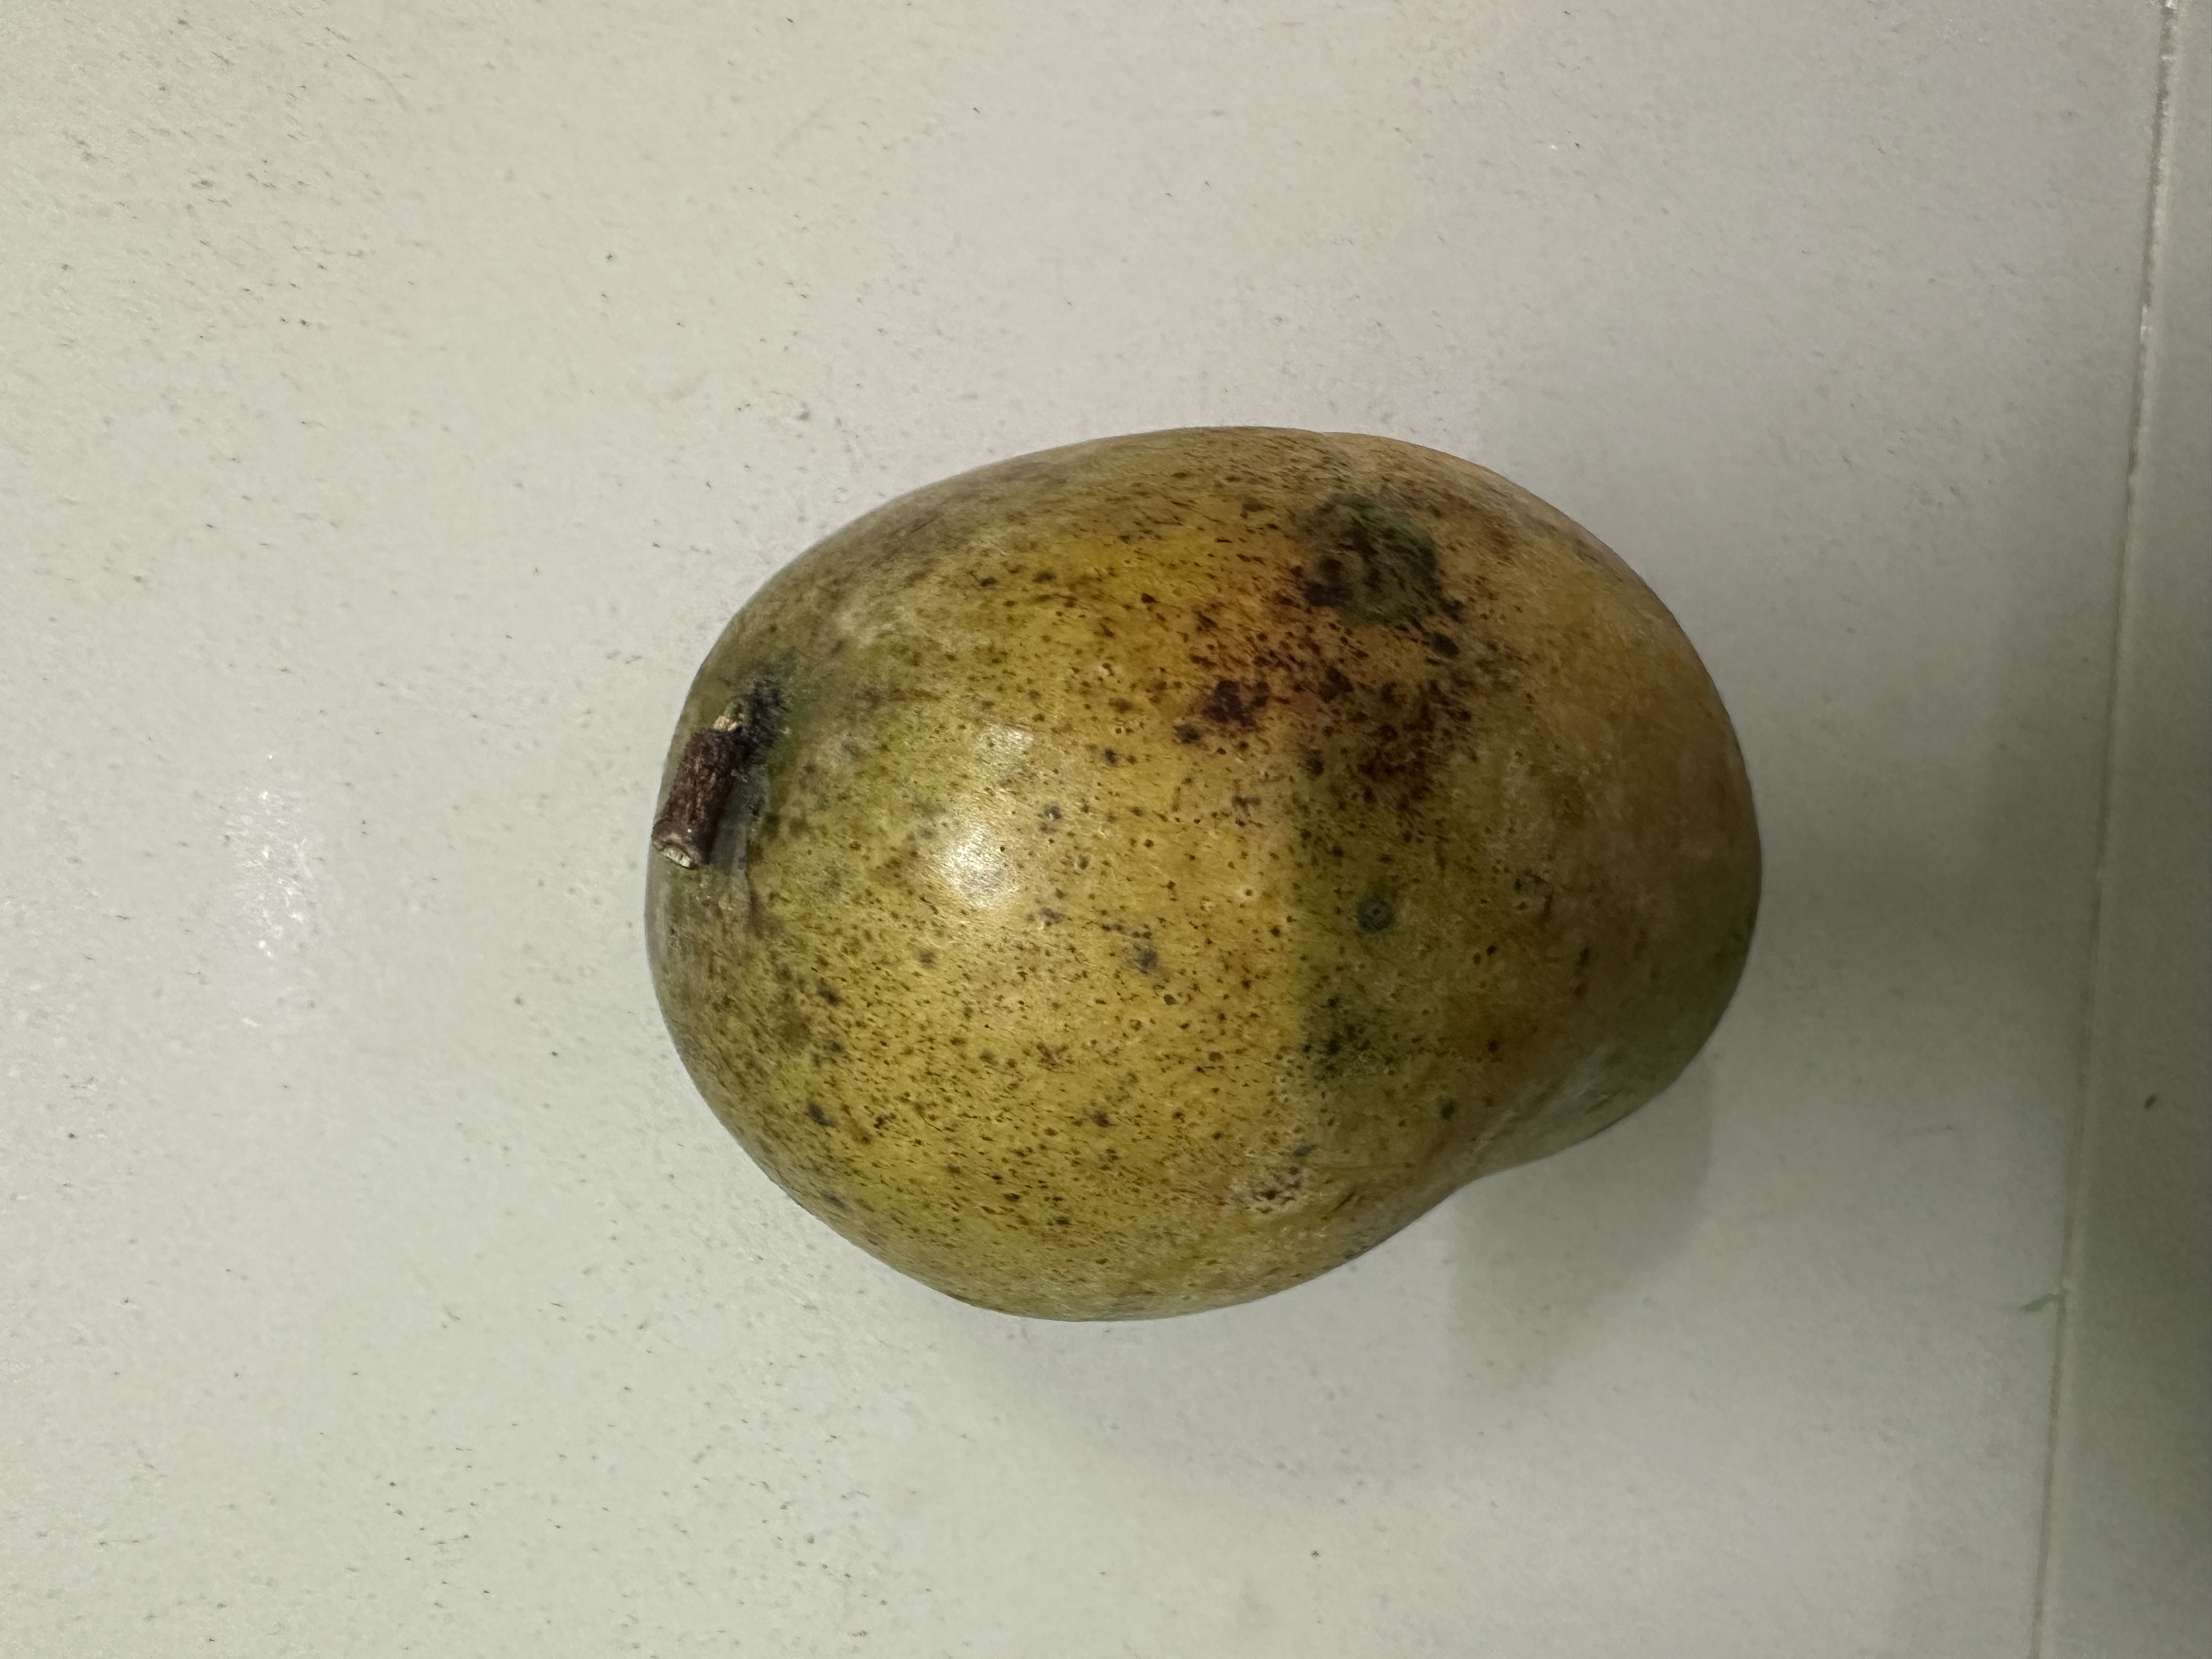
Mango variety: Mollika